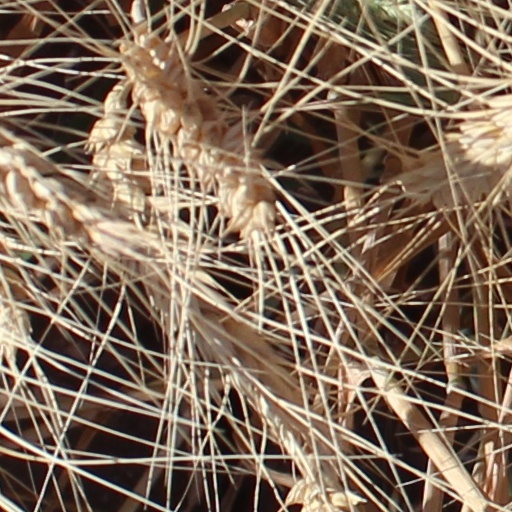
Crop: wheat